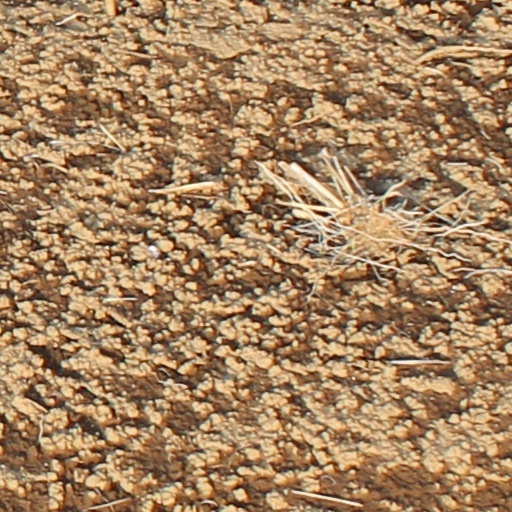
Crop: wheat